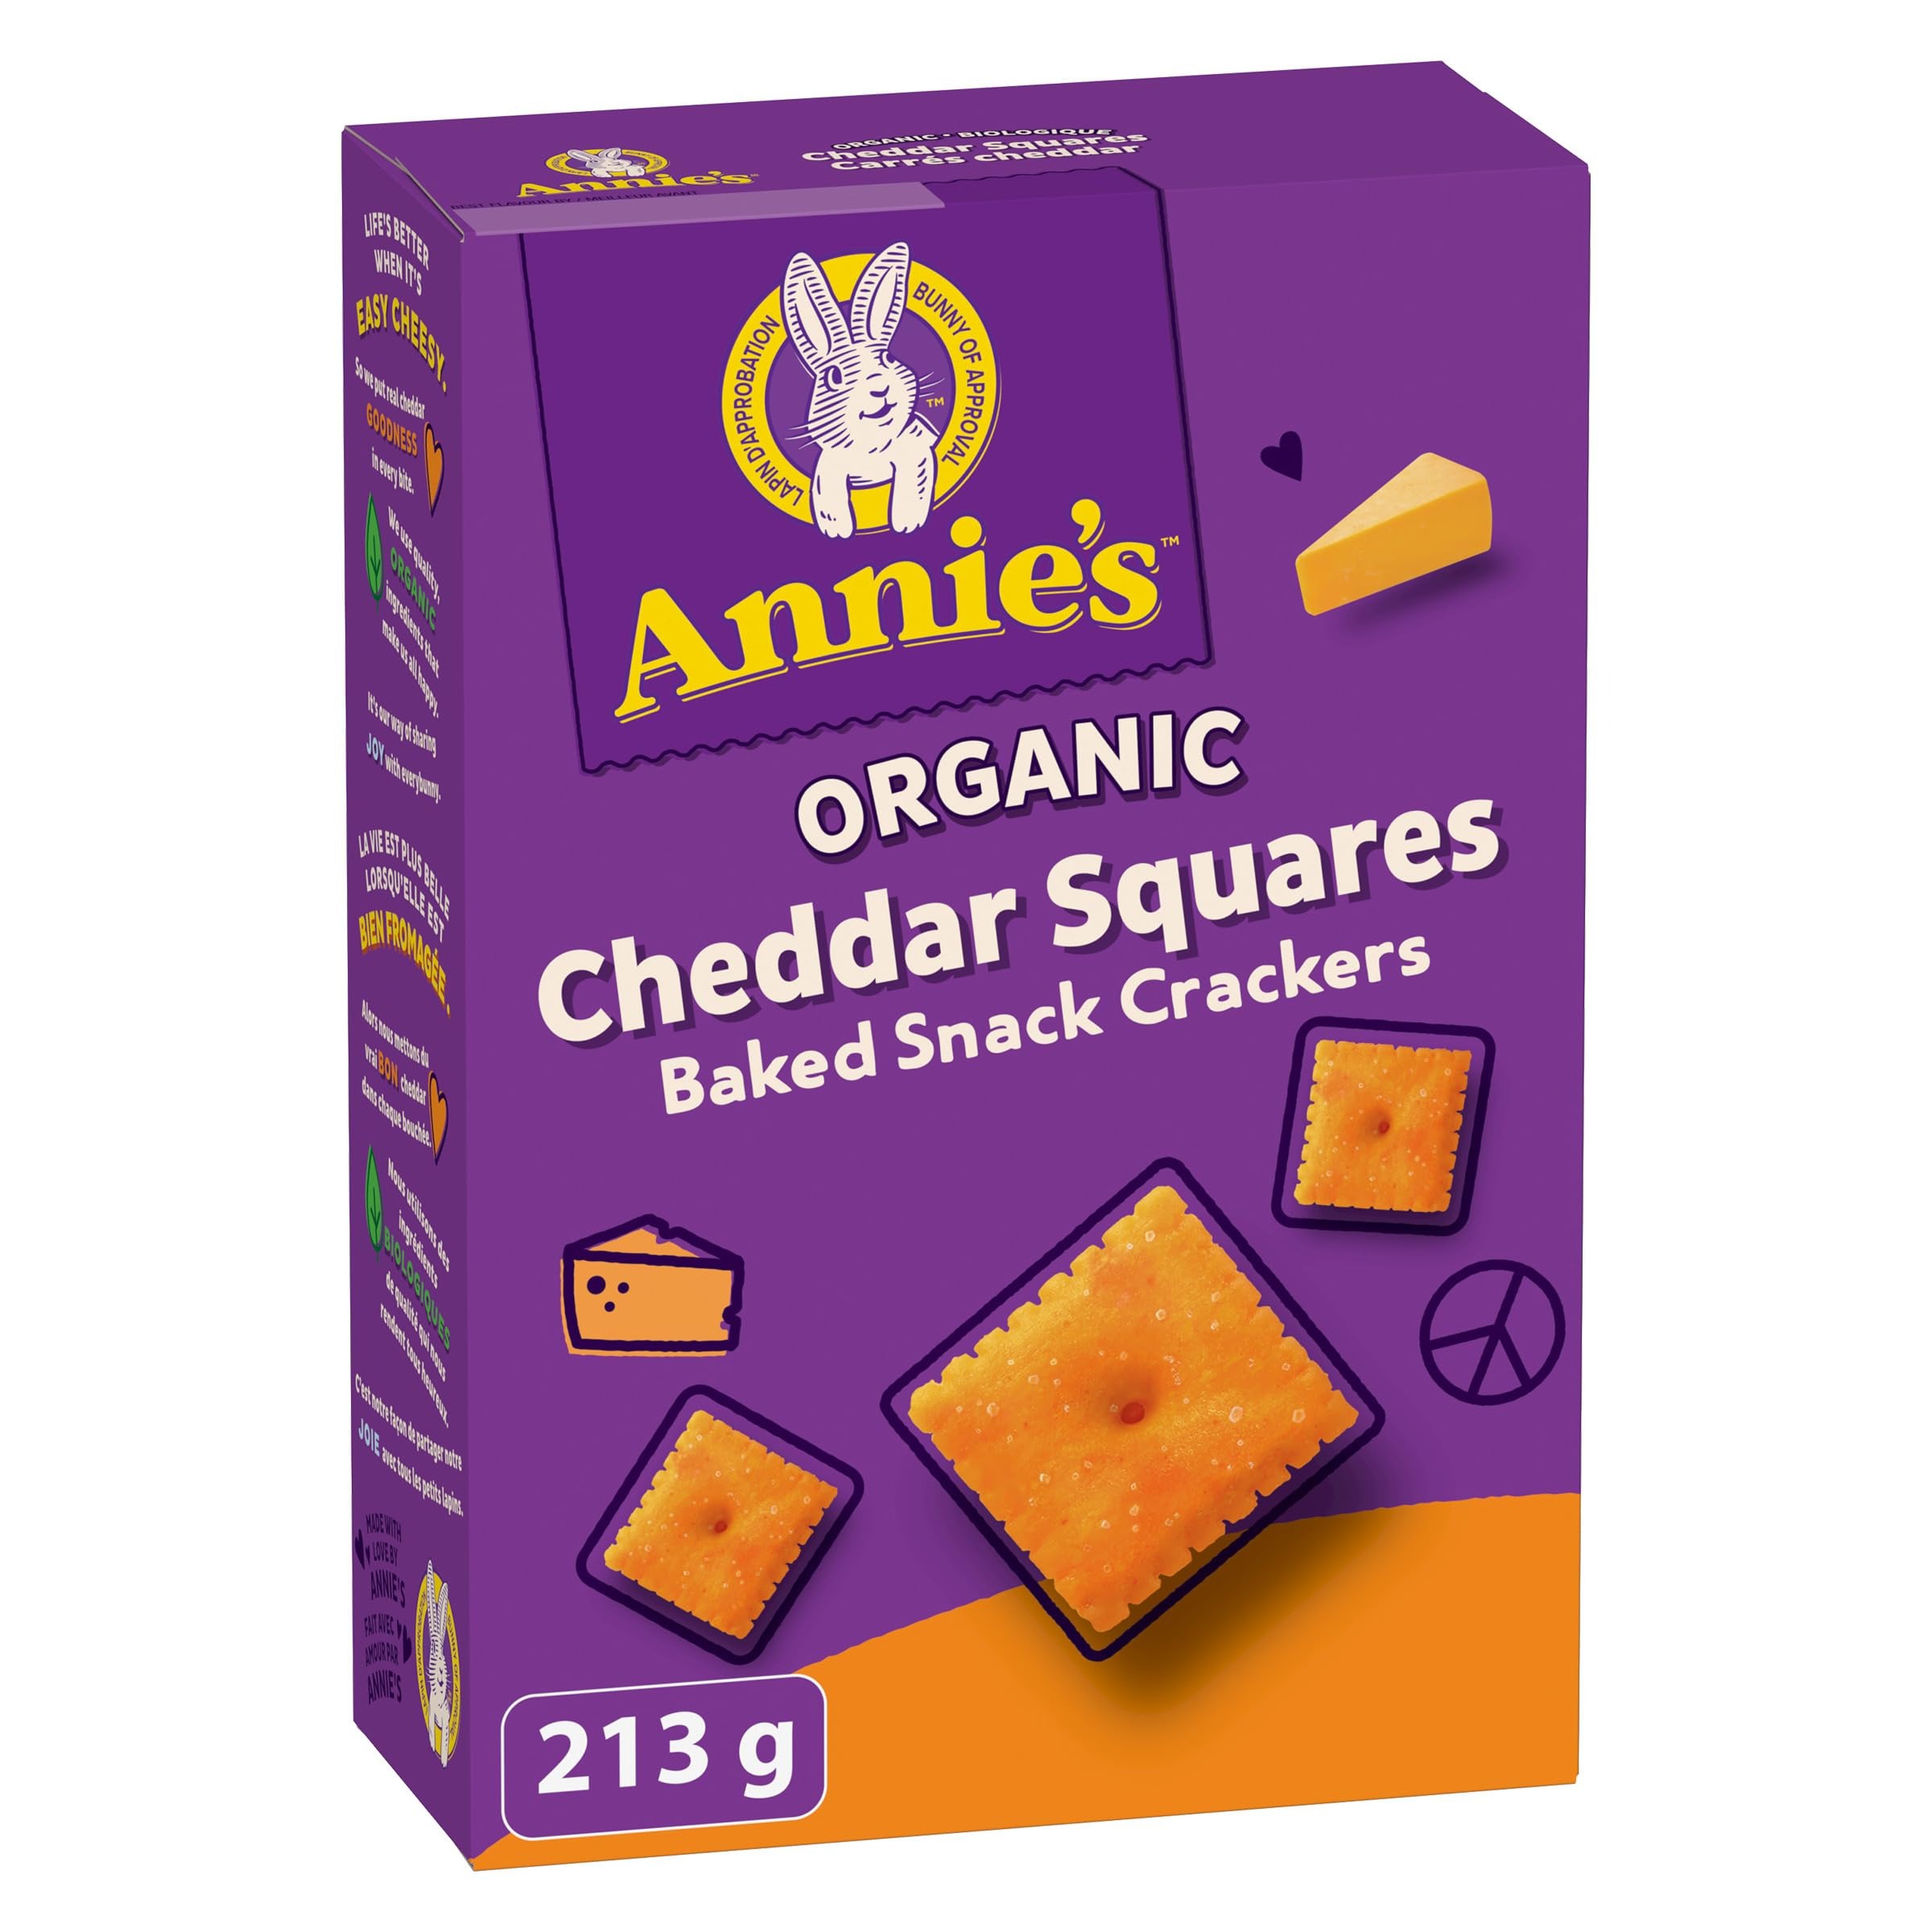
Item Name: Annie's Homegrown Organic Cheddar Squares Crackers, 7.5 OZ
Value: 7.5
Unit: Ounce

Price: 5.29